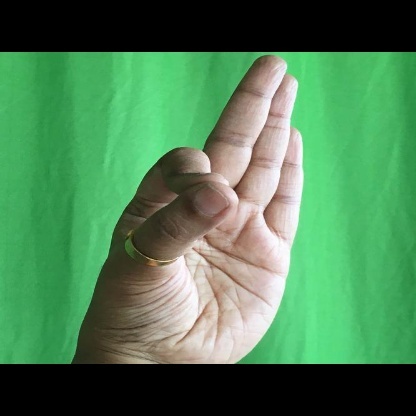
Mudra: Aralam